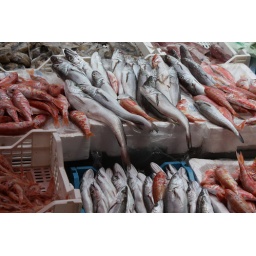
At the fish market in Catania